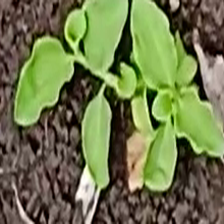
Weed species: Kena_(Commplina_benghalensio)